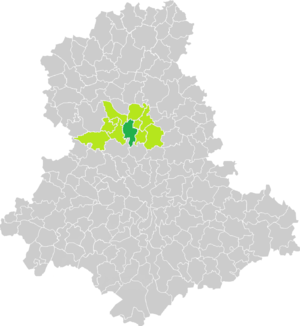
Carte de situation de la commune de Nantiat (en vert foncé) dans le votre Canton (en vert clair) sur une carte des communes de la Haute-Vienne
Nantiat est une commune française située dans le département de la Haute-Vienne, en région Nouvelle-Aquitaine.